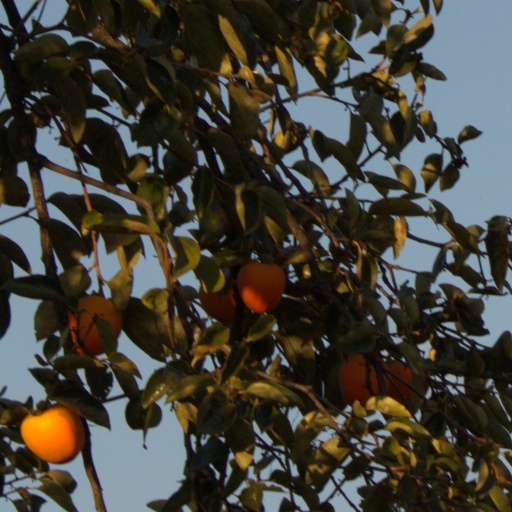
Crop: grape